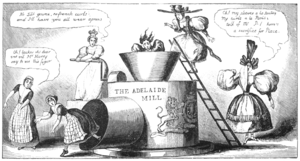
Le corset est un sous-vêtement, principalement féminin, porté du XVIᵉ siècle au XXIᵉ siècle comportant des renforts, comme des baleines, de la cordelette passepoilée ou encore un busc et destiné à modeler le buste suivant des critères esthétiques variables au fil des époques. C'est une pièce de vêtement rigidifiée qui a essentiellement deux buts : d'une part sculpter la taille pour l'adapter au vêtement porté, d'autre part maintenir la poitrine.